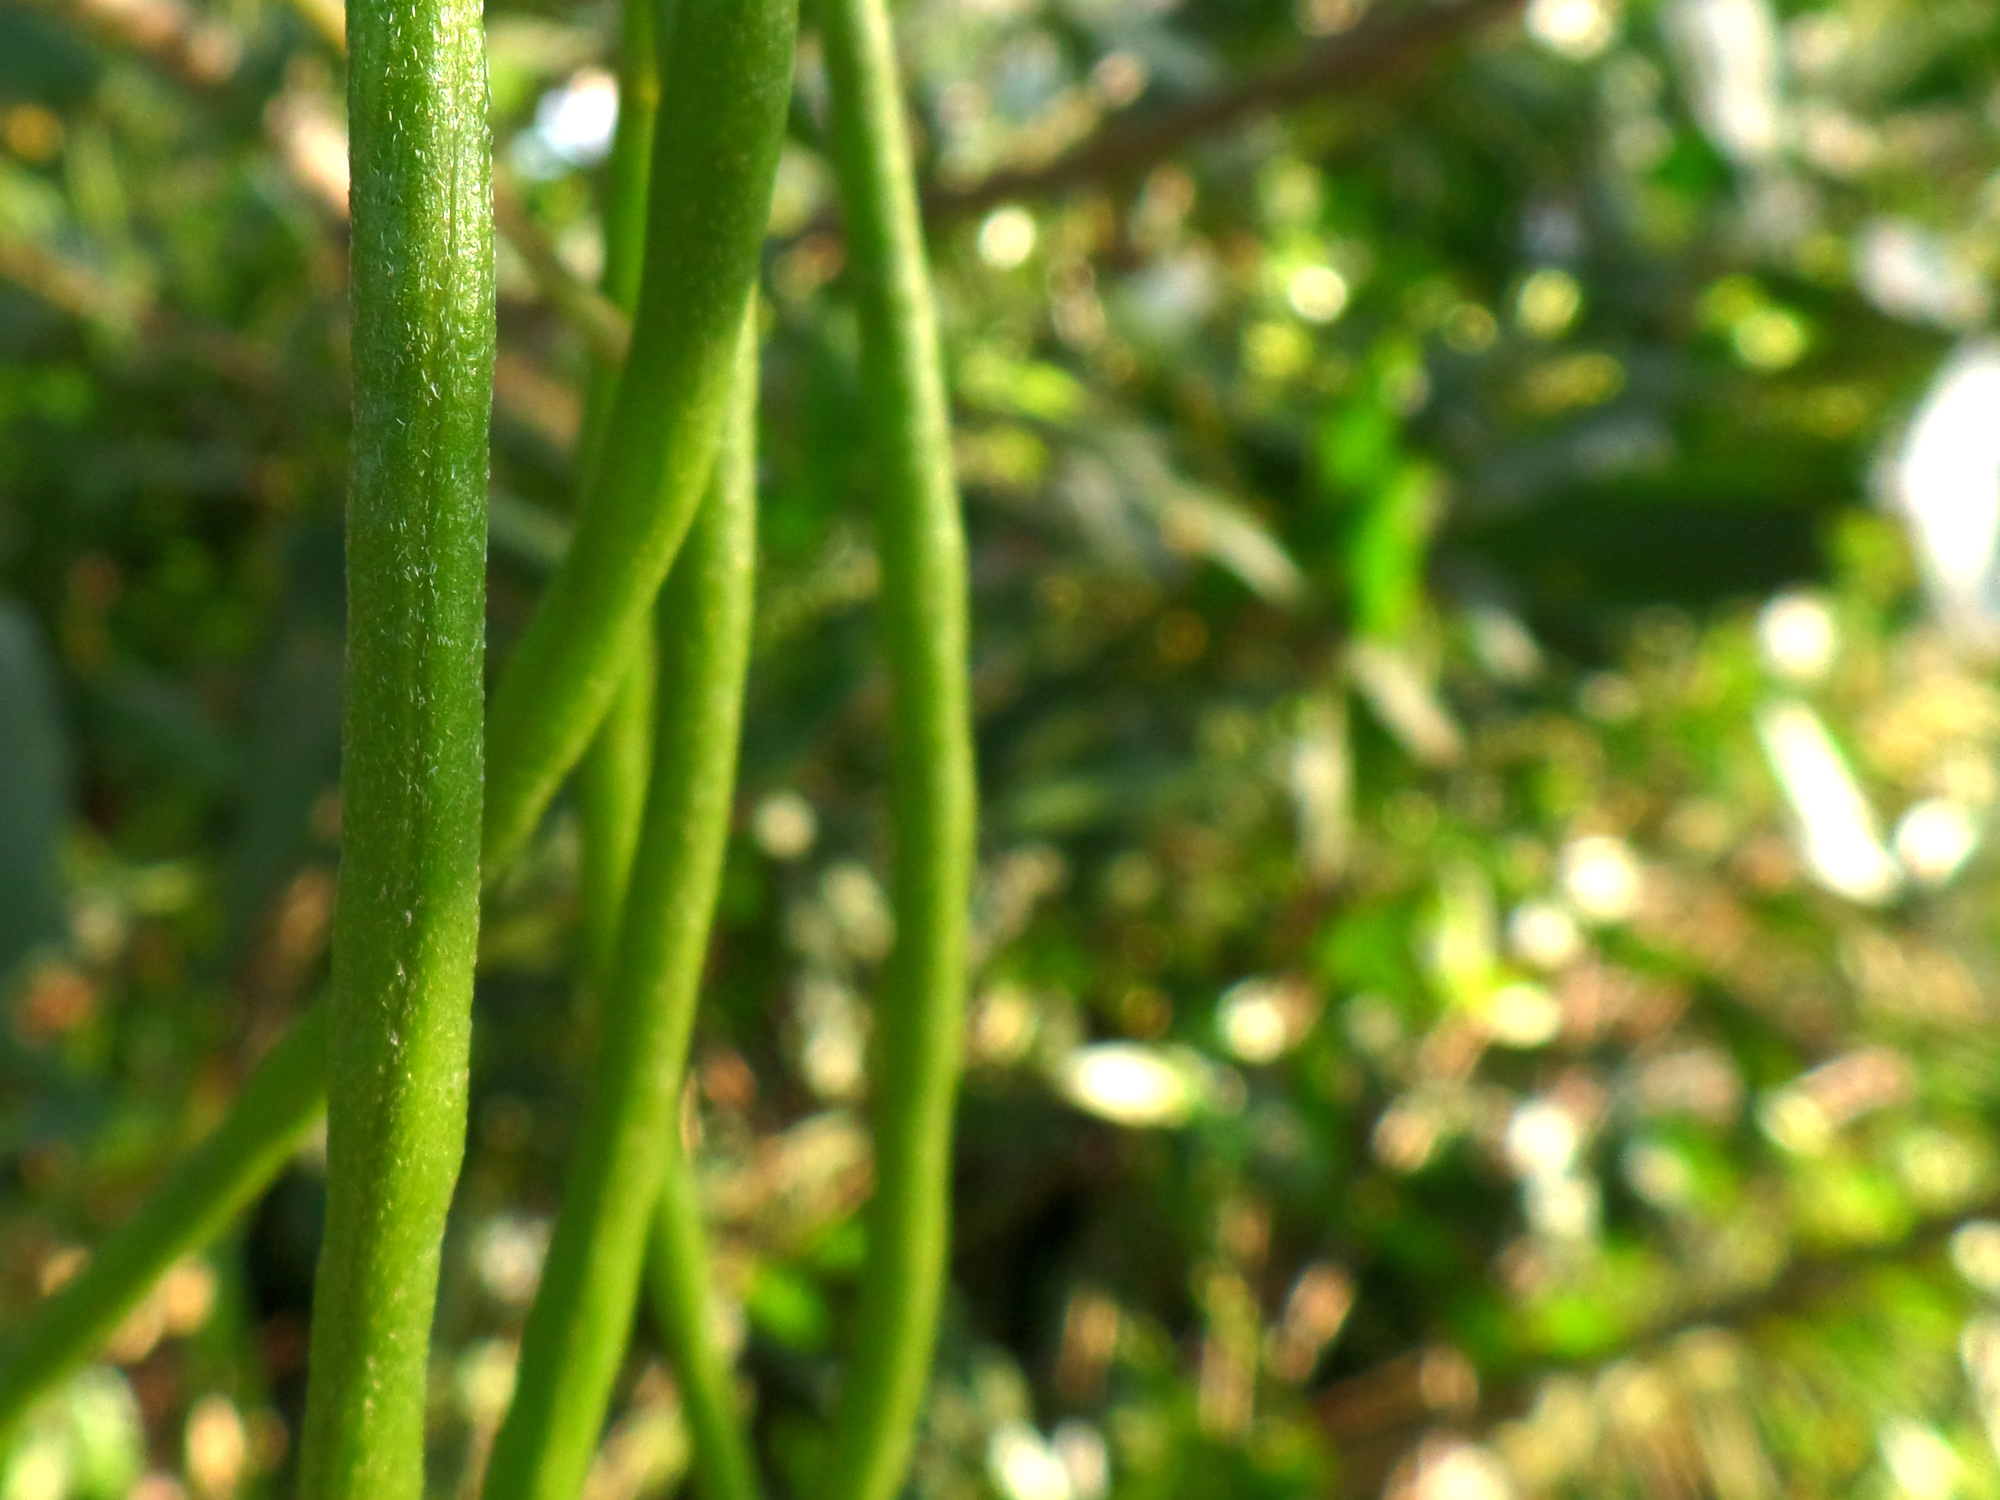
forest, grass, branch, plant, lawn, meadow, sunlight, leaf, flower, green, produce, botany, flora, australia, nsw, durras, vegetation, rainforest, macro photography, flowering plant, grass family, plant stem, land plant